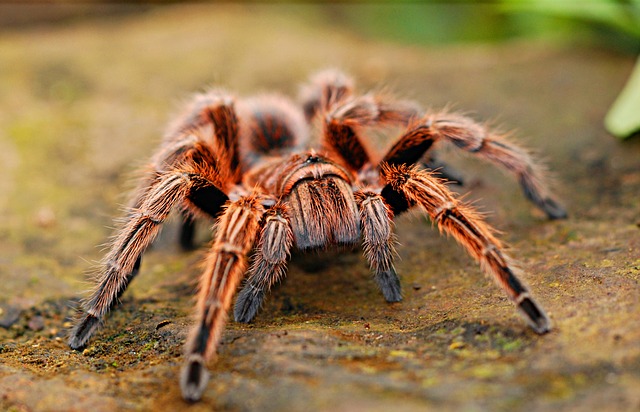
Label: ragno